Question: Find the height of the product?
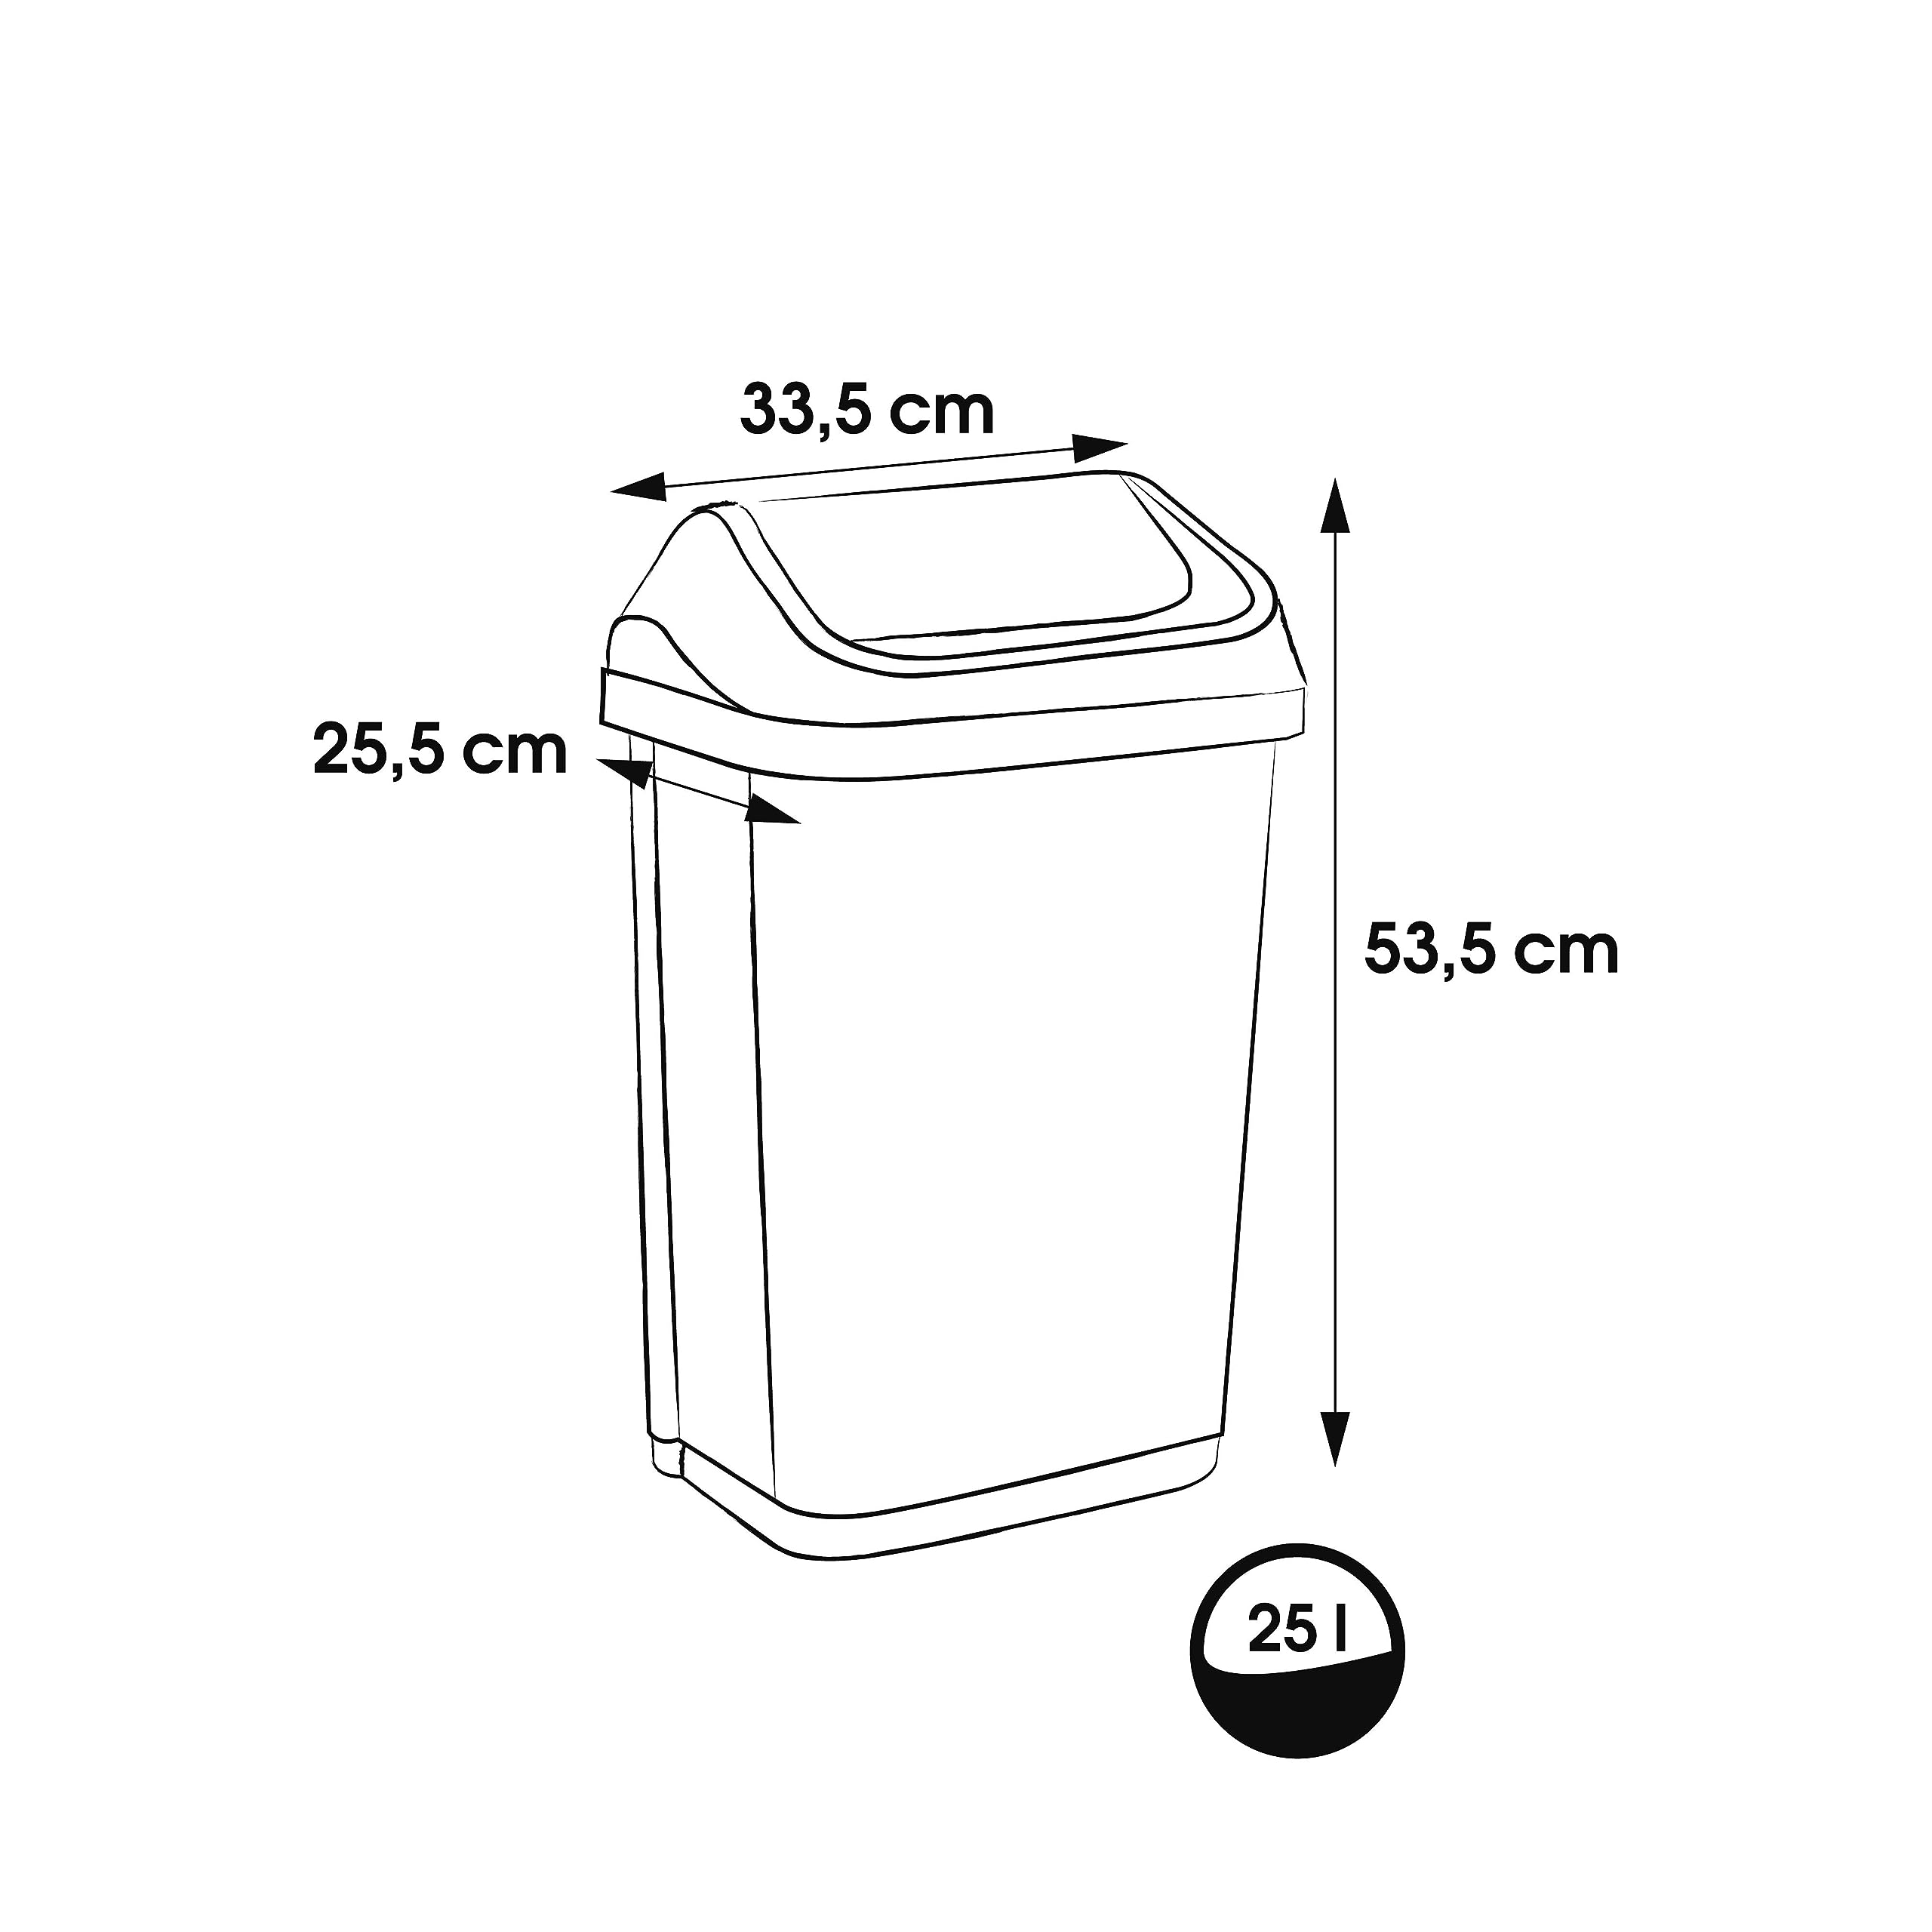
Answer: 53.5 centimetre